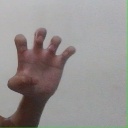
अक्षर: झ